Brett Favre

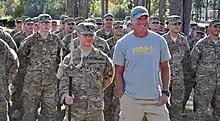
Favre in 2011

Favre owns a number of team records with the Packers, Vikings, and Jets, including having printed his name into almost every passing category in the annals of Green Bay Packers history.